Beuvron-en-Auge

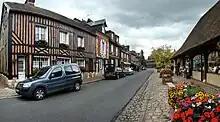
The village centre

Beuvron is affiliated to Les Plus Beaux Villages de France ("the most beautiful villages of France"), an independent association of communes and communities of communes which seeks to promote as tourist destinations those small, picturesque French villages which meet its membership criteria.